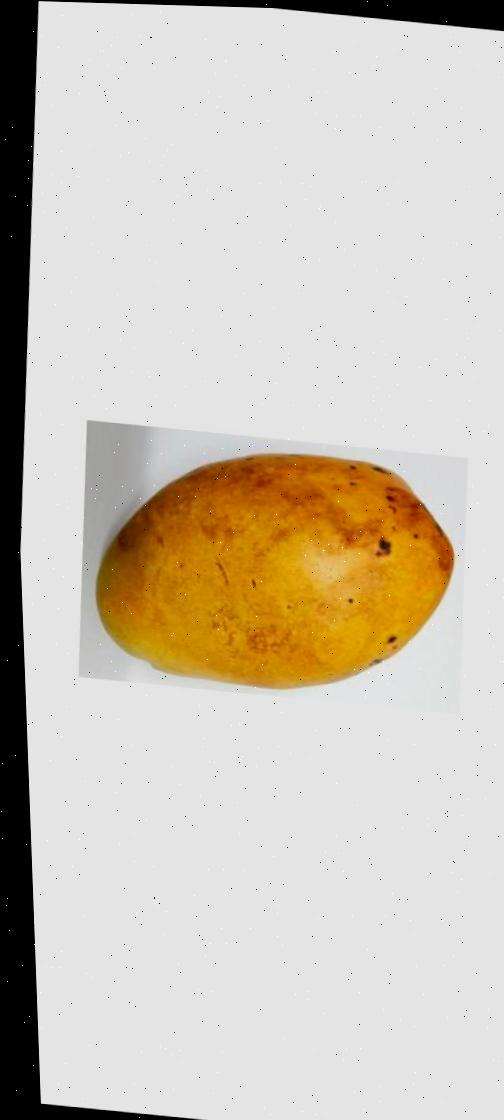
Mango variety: Bari-11